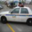
Label: automobile